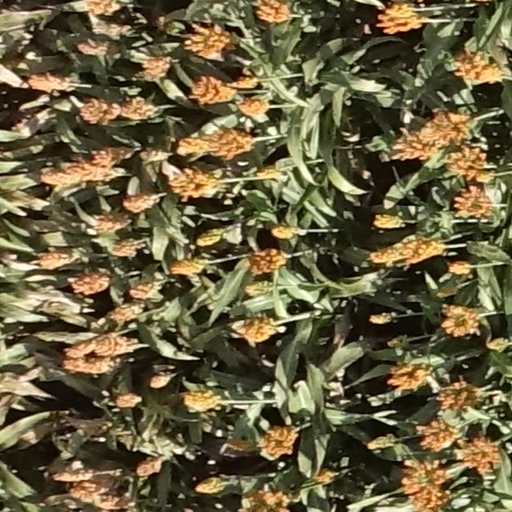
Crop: sorghum